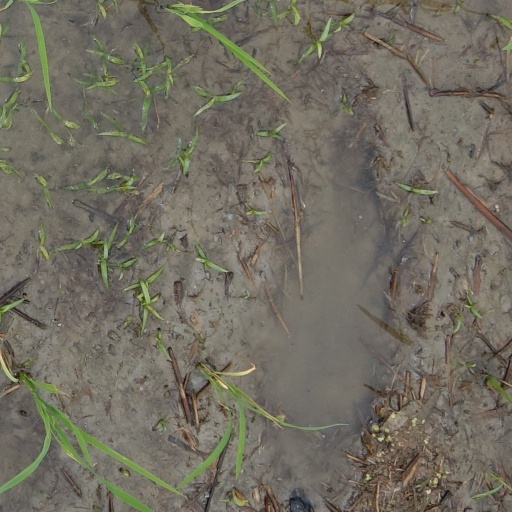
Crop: rice